Quetzalcoatlus

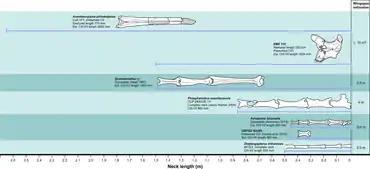
Neck lengths of various azhdarchids. "Q. sp." is now "Q. lawsoni".

In 2021, a comprehensive description of the genus was finally published, the 19th entry in the Memoir series of special publications by the Society of Vertebrate Paleontology in the "Journal of Vertebrate Paleontology". It consisted of five studies published together. Kevin Padian was the primary organizer of the project. A paper on the history of discoveries in Big Bend National Park was authored by Matthew J. Brown, Chris Sagebiel, and Brian Andres. It focused on curating a comprehensive list of specimens belonging to each species to "Quetzalcoatlus" and the locality information of each within Big Bend. Thomas Lehman contributed a study on the paleonvironment that "Quetzalcoatlus" would have resided within, based upon work he had begun with Langston as early as 1993. Brian Andres published a study on the morphology and taxonomy of the genus, established the species "Quetzalcoatlus lawsoni" for the smaller animal that had gone for decades without a name. The specific name honoured Lawson, who discovered "Quetzalcoatlus". Despite not contributing directly to the written manuscript, the authors of the memoir and Langston's family agreed that he posthumously be considered a co-author due the basis of the work in the decades of research he dedicates to the subject. Also authored by Andres was a phylogenetic study of "Quetzacoatlus" and its relationships within Pterosauria, with a focus on the persistence of many lineages into the Late Cretaceous contra classical interpretations of "Quetzalcoatlus" as the last of a dying lineage. Finally, a study on the functional morphology of the genus was authored by Padian, James Cunningham, and John Conway (who contributed scientific illustrations and cover art to the Memoir), with Langston once again considered a posthumous co-author due to his foundational work on the subject. Brown and Padian prefaced the Memoir, who once again emphasized their gratitude to Langston for his decades of work on the animal leading up to the publication.